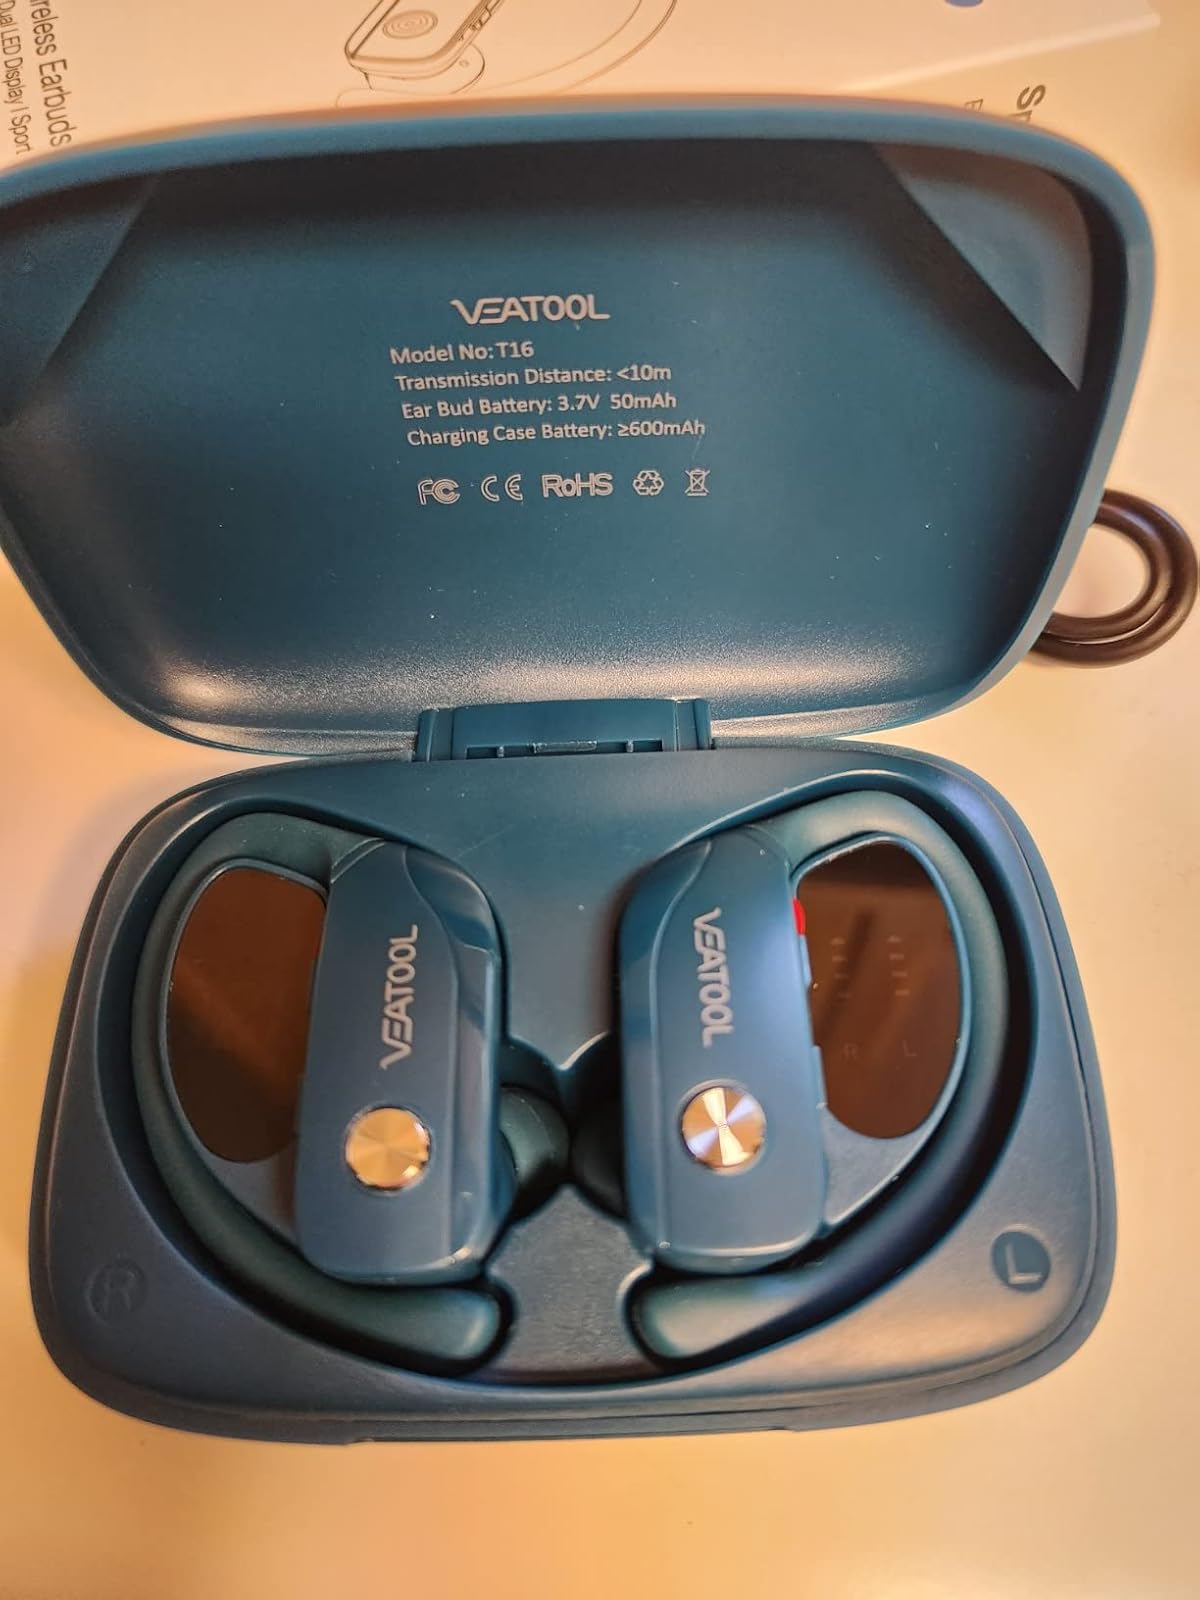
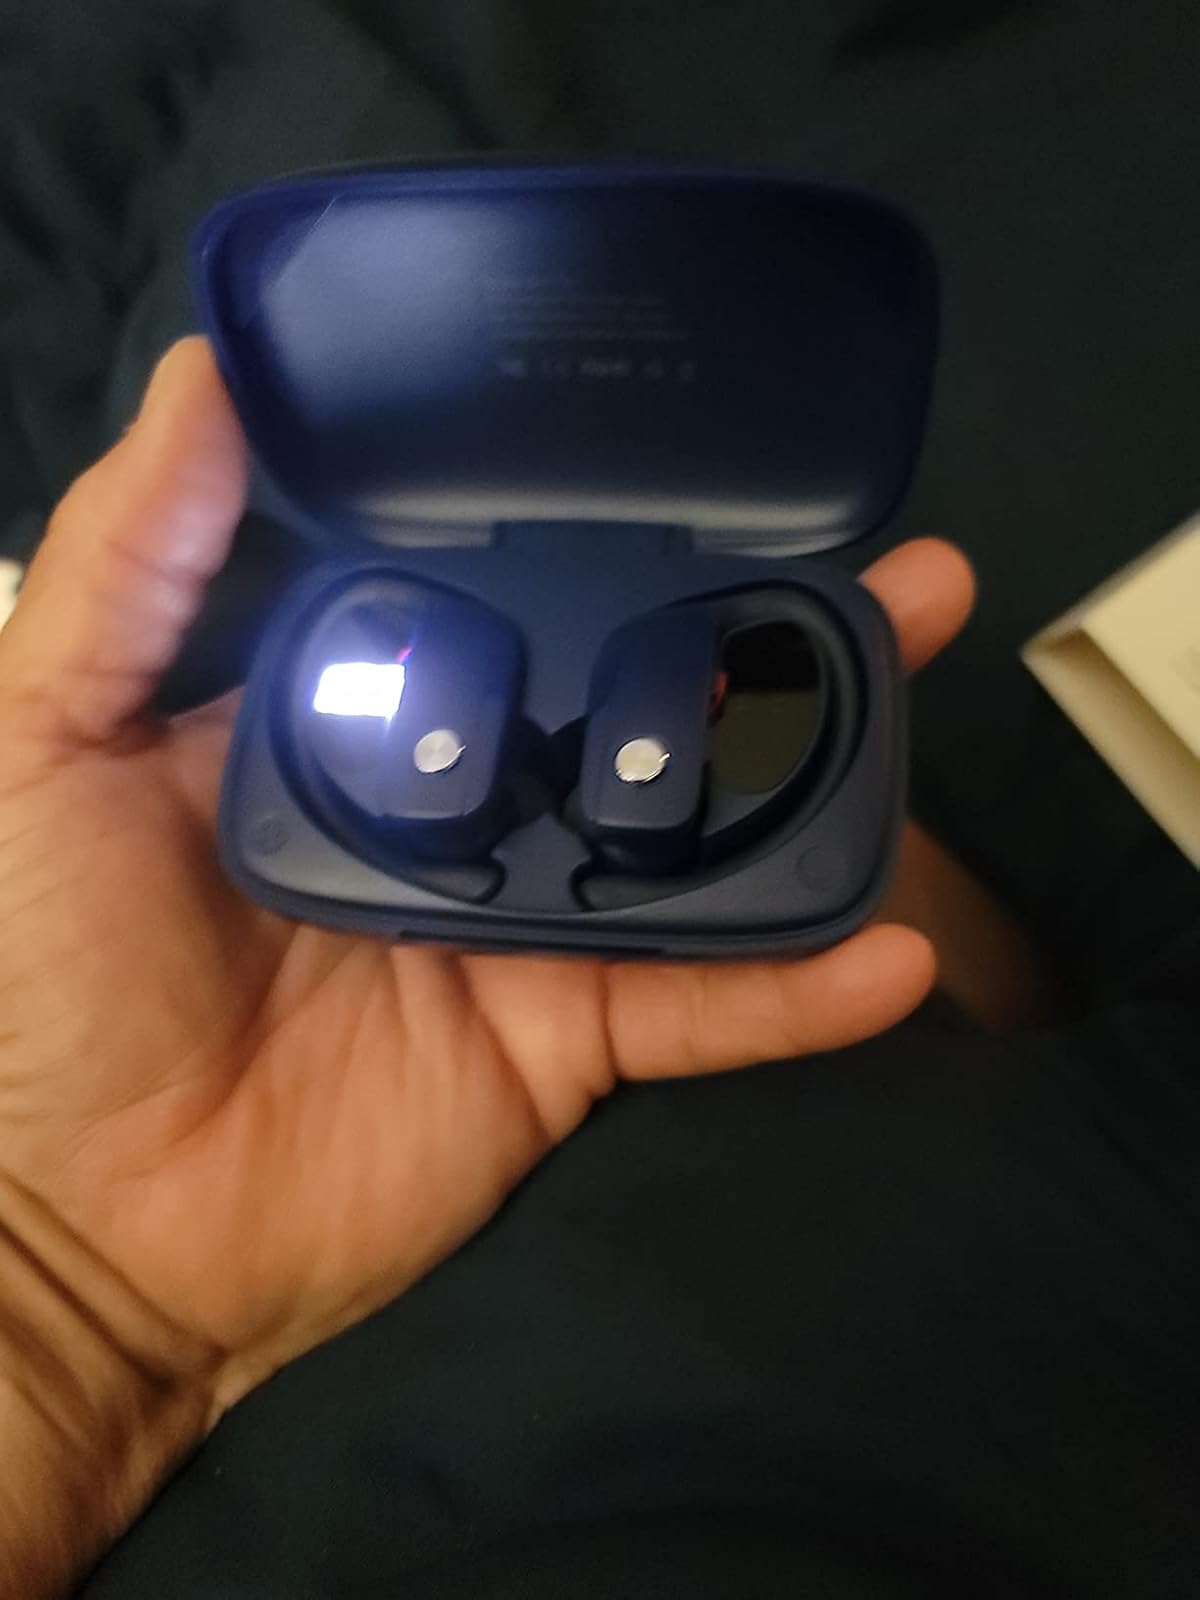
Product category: earbuds
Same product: no